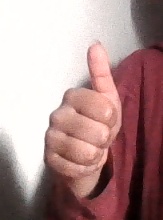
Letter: aleff